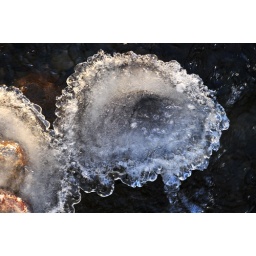
Sitting under the bridge at Wellington, this shape has grown on a stone just out of the water.